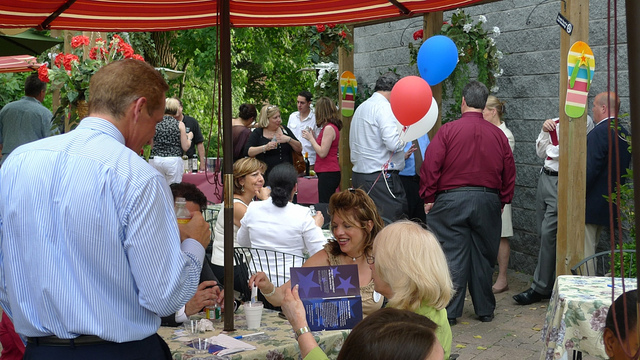
user: Given an image and a question. Answer the question in a short answer. Question: If the host of this part had it at home what section of the house would they be in? Short Answer:
assistant: backyard